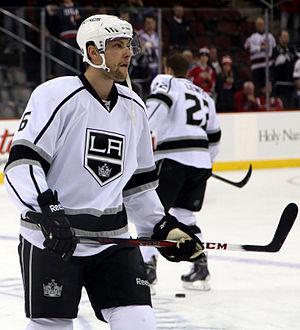
Jacob Muzzin est un joueur professionnel canadien de hockey sur glace. Il évolue au poste de défenseur.